Ruhollah Khomeini's life in exile

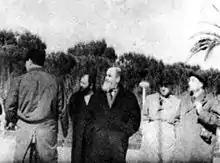
Khomeini in exile at Bursa, Turkey without clerical dress

In 1944 Khomeini published his first book, "Kashf al-Asrar" (“Secrets Unveiled”), criticising secularisation under Reza Shah Pahlavi and advocating for the power of Allah to establish and disestablish governments.